Lukas Fridrikas

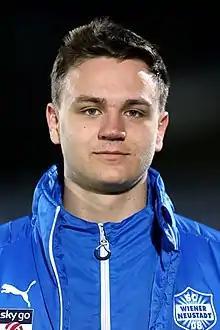
Fridrikas in 2017

Lukas Fridrikas (born 30 December 1997) is an Austrian professional footballer who plays as a striker for Rheindorf Altach.